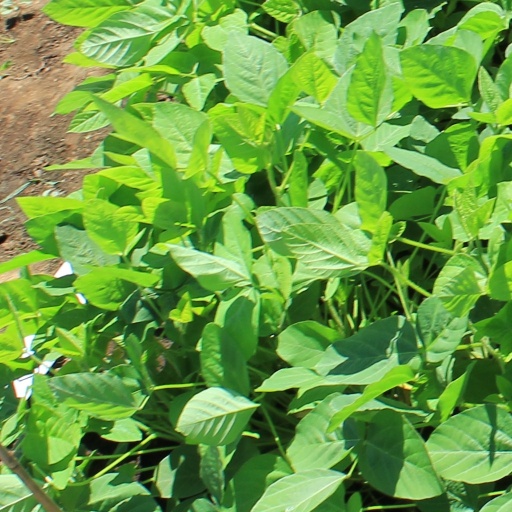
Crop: soybean